Elbow (strike)

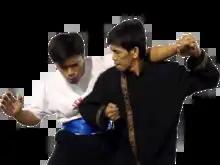
A Bajiquan master using an elbow strike.

Elbowing is a disallowed practice in most combat sports. However, Southeast Asian boxing (Pradal Serey, Muay Thai, Muay Lao, Lethwei) and most mixed martial arts (MMA) organizations do allow elbowing, or allow elbowing in a specific manner. The mixed martial arts organizations disallowing it usually do so because elbowing the head increases the risk of lacerations in a fight.